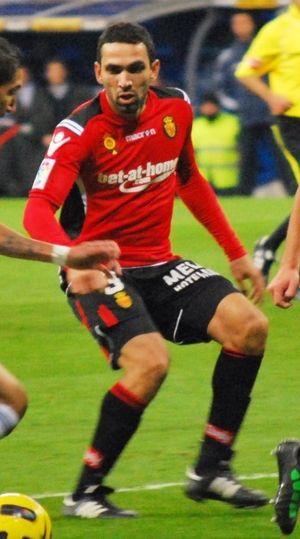
João Victor de Albuquerque Bruno, dit João ou João Victor, est un footballeur brésilien, né le 7 novembre 1988 à Olinda au Brésil. Il évolue actuellement à l'Umm Salal SC au poste de milieu de terrain.